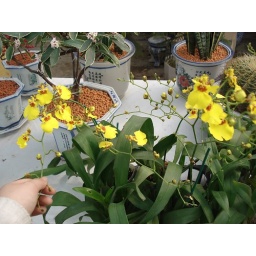
flowers market in Chengdu